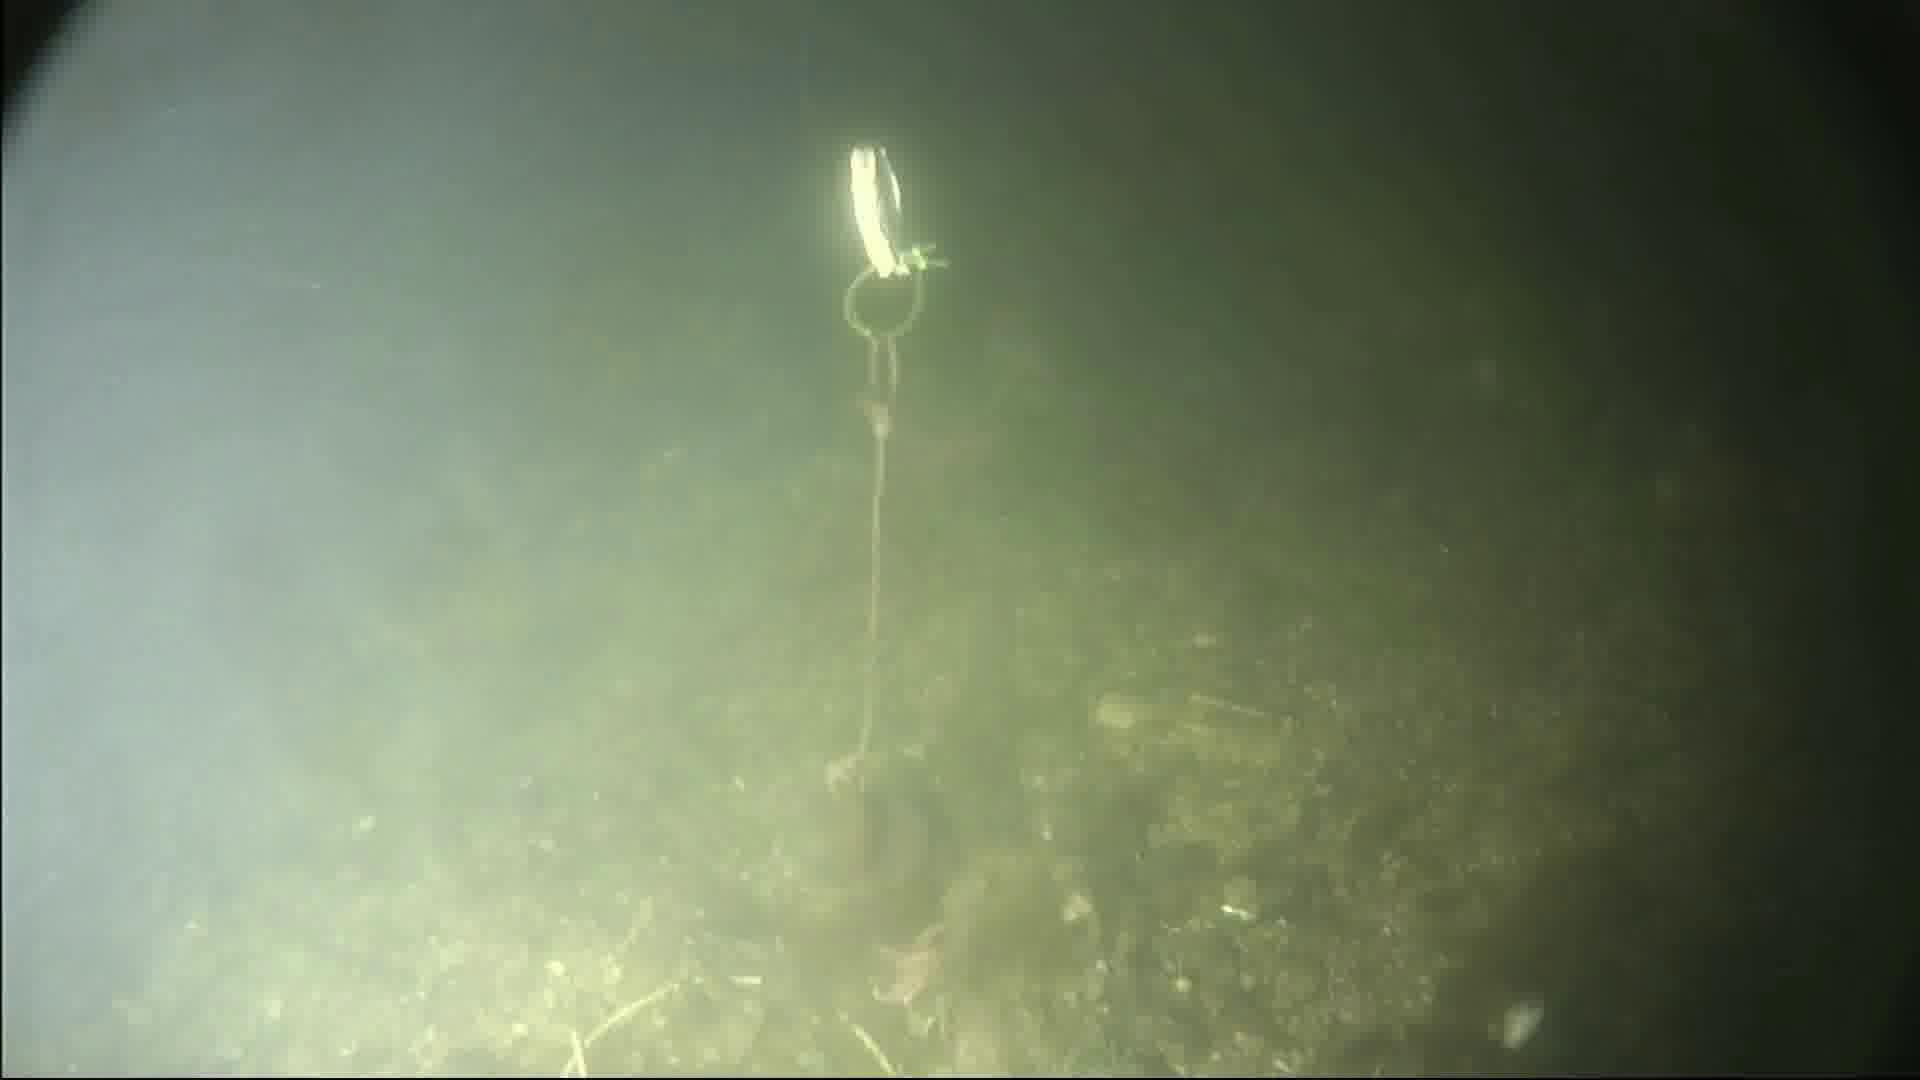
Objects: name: starfish